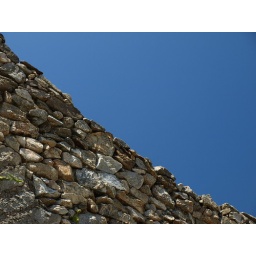
Taken while standing in the water running under the stone bridge on yet another cloudless day in souther France.